129th Street station

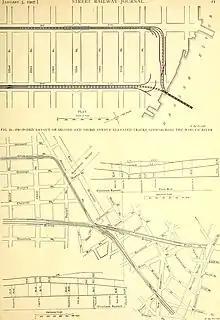
A diagram of the 129th Street station (top right) and the approaches to the Harlem River bridge, with the flyover express tracks shown in dotted lines.

The station was located between Second and Third Avenues, oriented west-to-east above and on the south side of 129th Street. The station was double-decked, with four island platforms for passengers and numerous tracks. The northernmost platform was used by shuttle service via the Willis Avenue Spur to Willis Avenue station, connecting to the New York, New Haven and Hartford Railroad. The next platform south was for through-service from the Third Avenue Line to and from the Bronx. The southern two island platforms were used for terminating trains, specifically those of the Second Avenue Line and some local Third Avenue trains. The Second Avenue Line fed into the southernmost platform, while the Third Avenue Line fed into both terminal platforms. All four platforms featured shelters. The platforms were connected by a covered bridge. A bi-directional flyover express track from the Third Avenue El bypassed the station. Adjacent to the south of the station was a storage yard, extending south to 128th Street. An additional side platform was located at the north end of the yard, used only by employees. North of the station, Third Avenue, Willis Avenue, and Second Avenue trains (the latter of which came from 125th Street and bypassed 129th Street) would use the bi-level swing bridge at the north end of Second Avenue, crossing the Harlem River towards the Bronx.